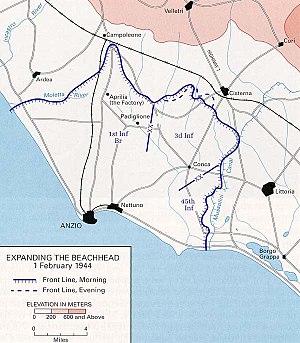
Operation Shingle / Slaget / Allieret offensiv
Allierede styrkers placering den 1. februar 1944
Operation Shingle, under Felttoget i Italien under 2. verdenskrig, var en allieret amfibielandgang mod aksemagternes styrker i området omkring Anzio og Nettuno i Italien. Operationen blev ledet af generalmajor John P. Lucas og havde til formål at falde de tyske styrker ved Gustav-linjen i ryggen og muliggøre et angreb på Rom. Det efterfølgende slag kaldes i reglen for slaget ved Anzio.